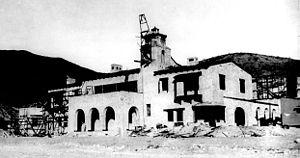
Construction du Scotty's Castle. 日本語: 建設中のスコッティズ・キャッスル.
Le parc national de la vallée de la Mort est situé à l'est de la Sierra Nevada, en Californie, et s'étend en partie sur le Nevada. Avec plus de 13 600 km², ce parc de zone aride, intégralement situé dans le désert des Mojaves, est l'un des plus grands parcs nationaux américains.